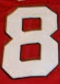
Number: 8